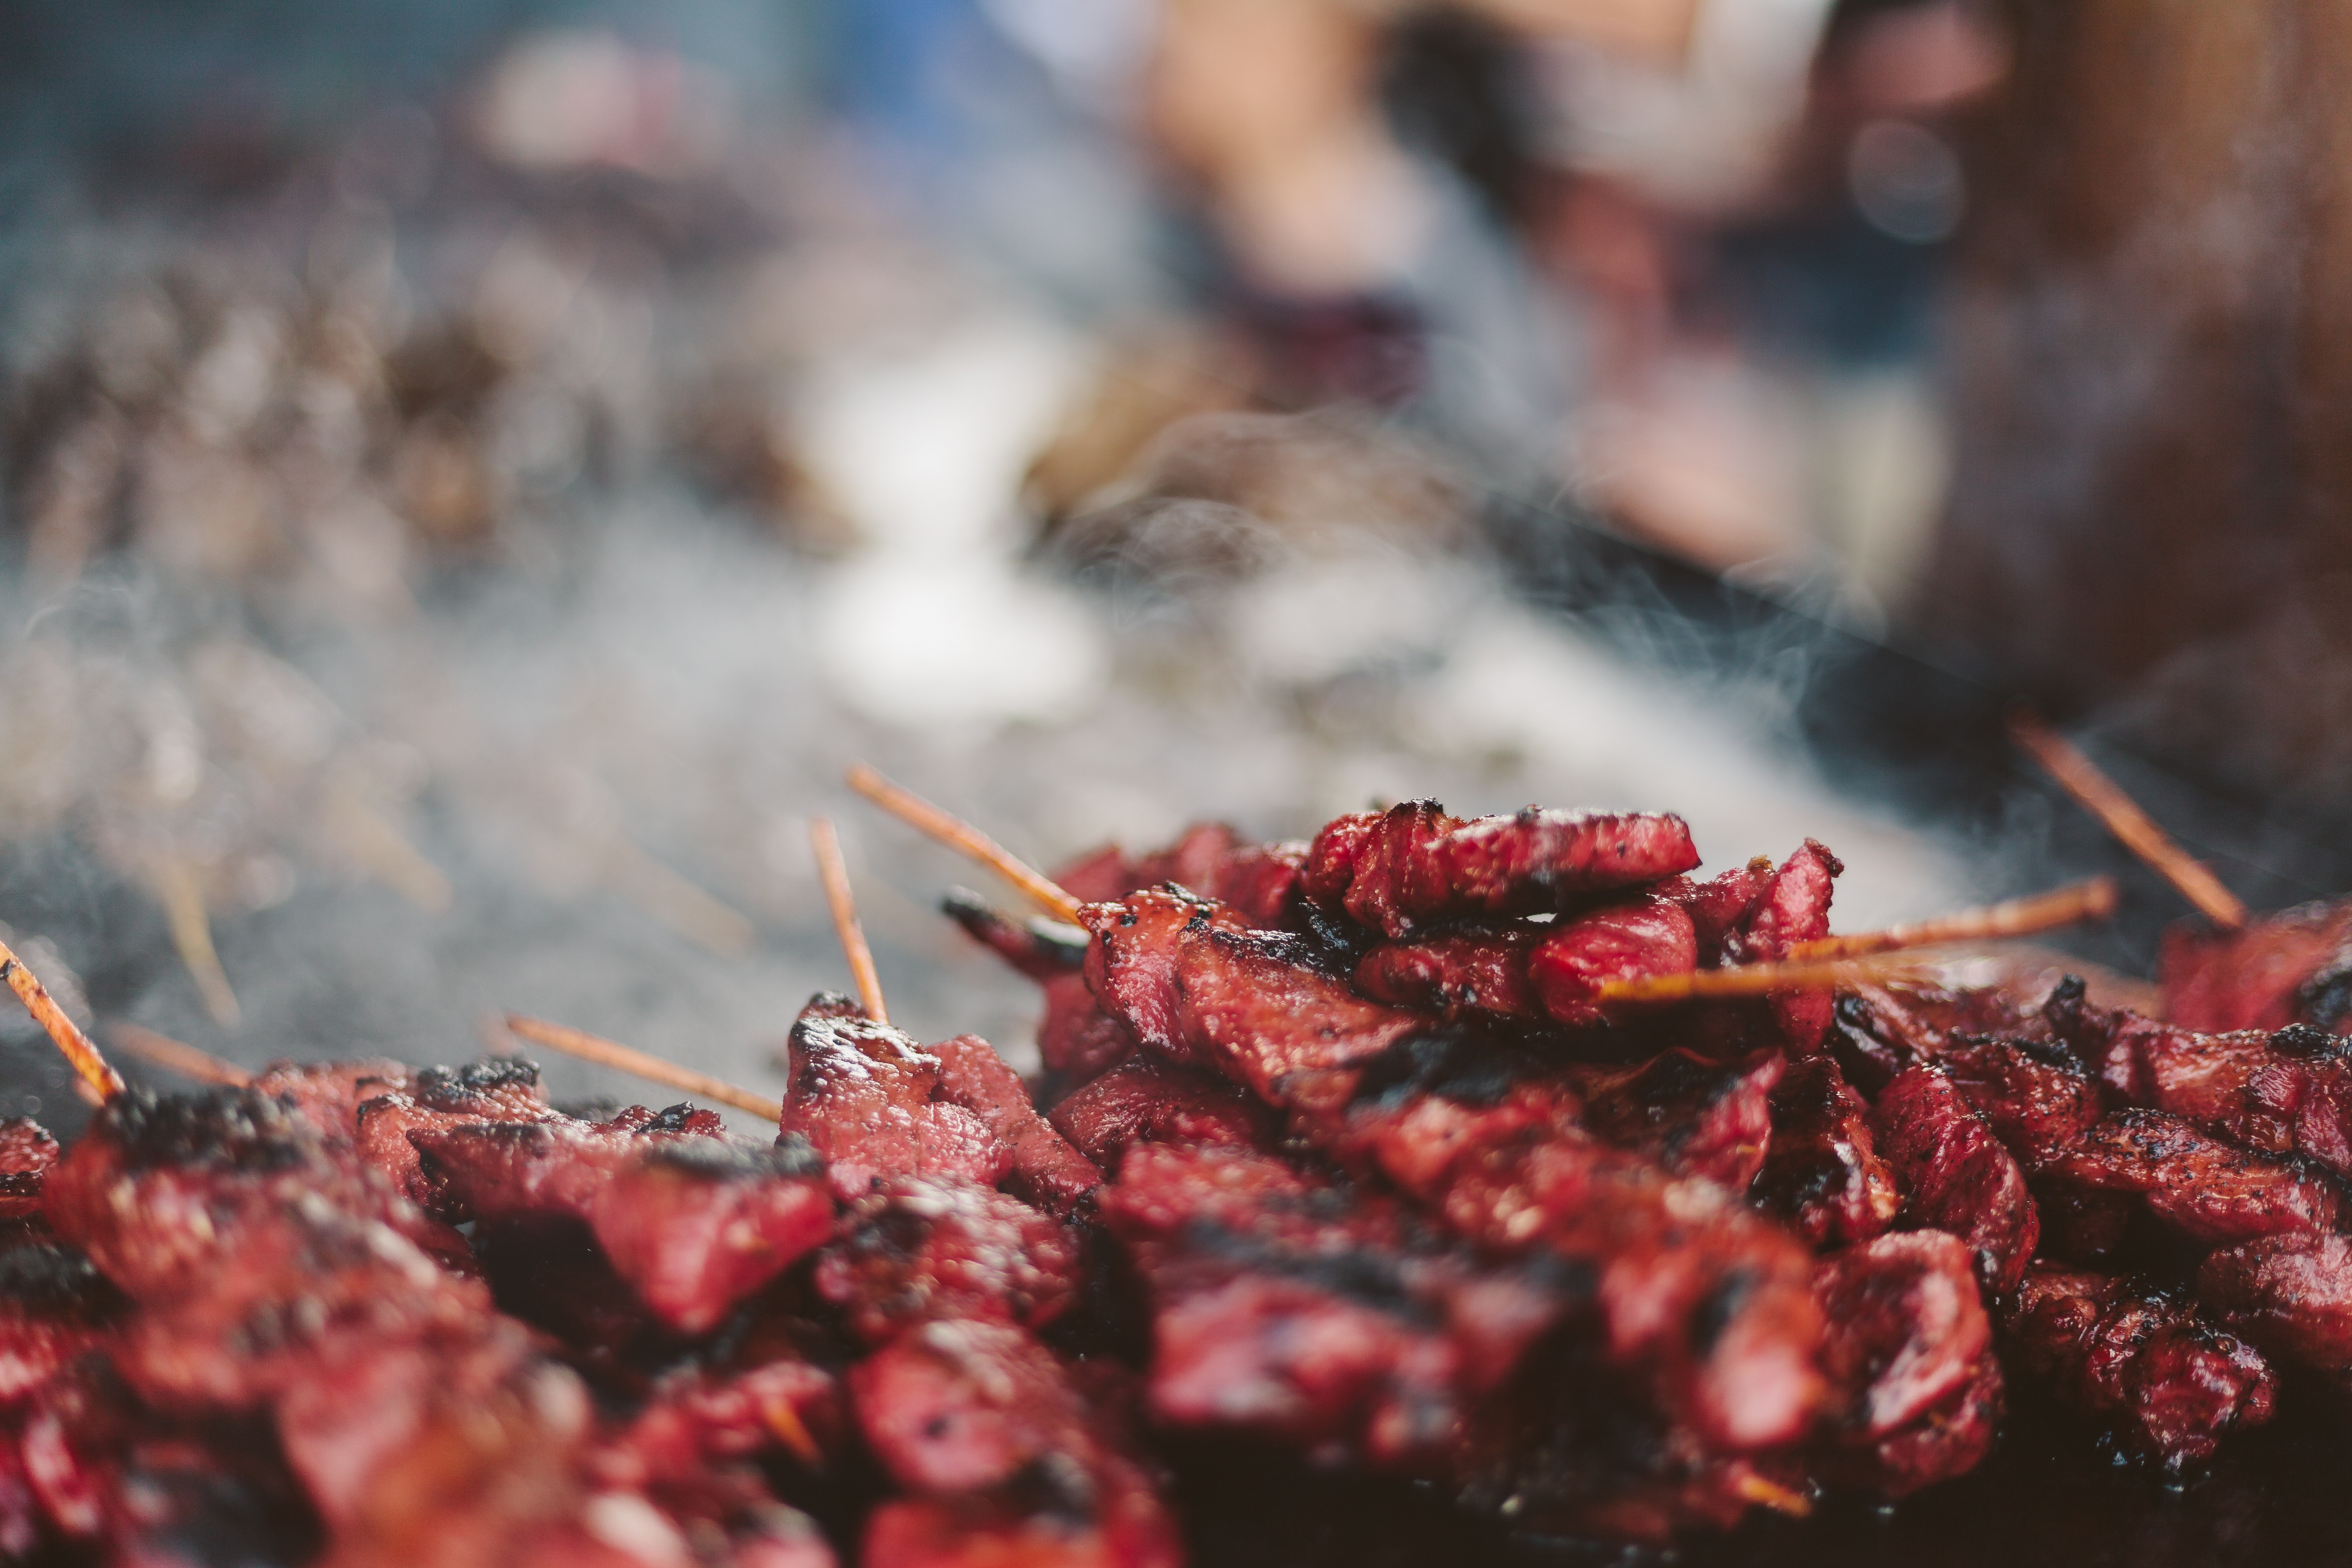
food, cuisine, pest, insect, snack, dish, plant, street food, chapulines, barbecue